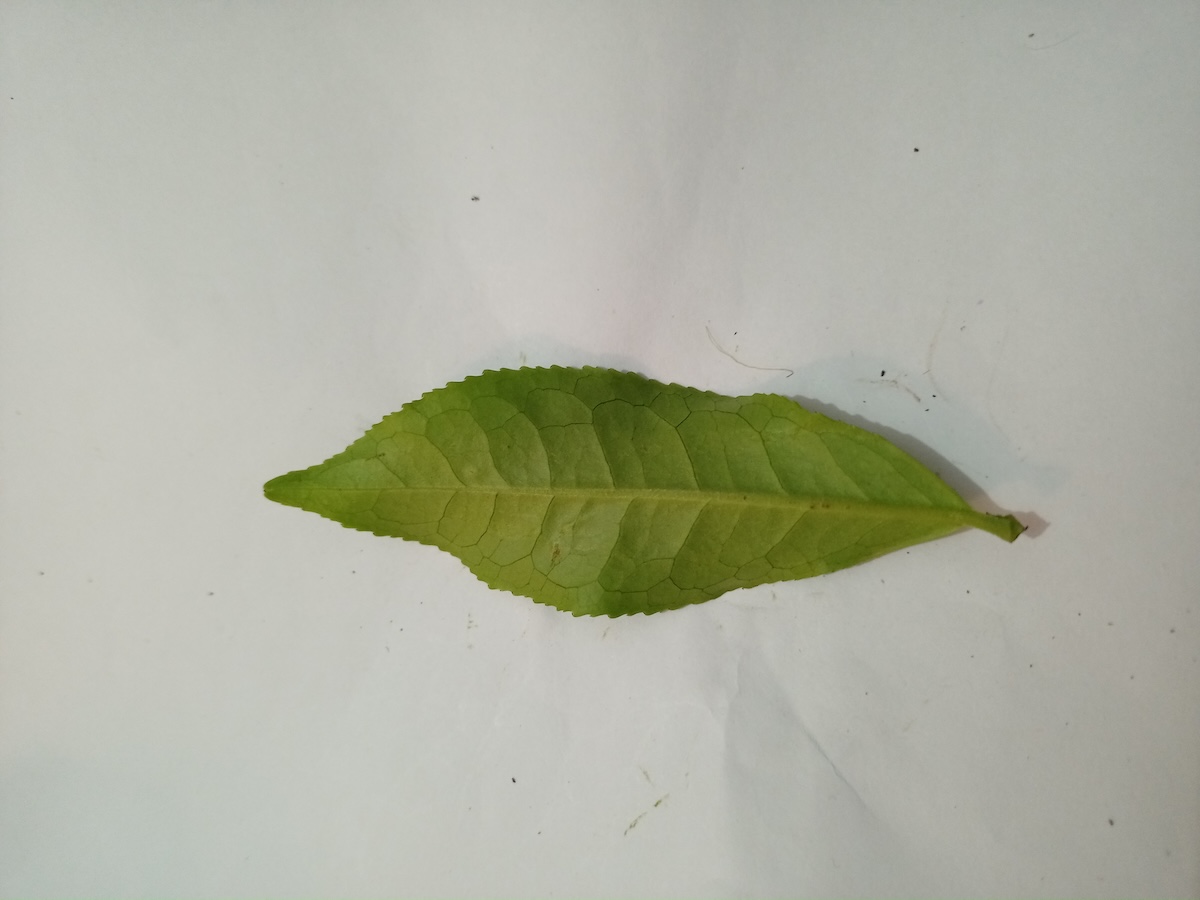
Label: Healthy leaf